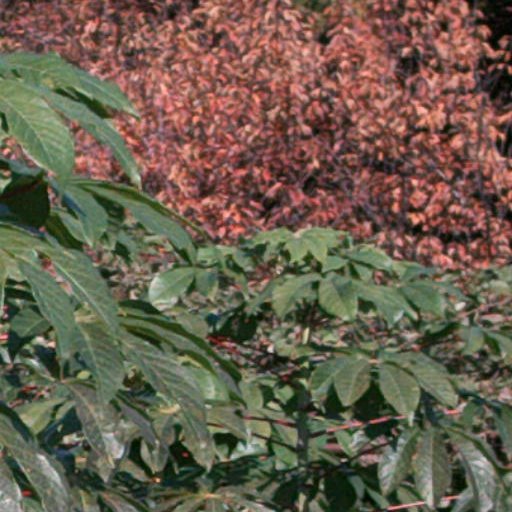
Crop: cassava